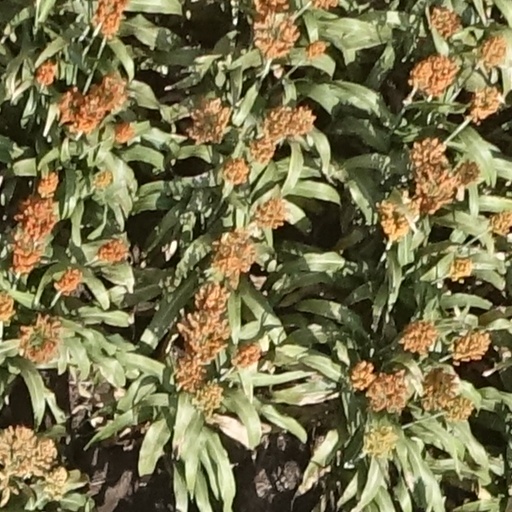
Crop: sorghum